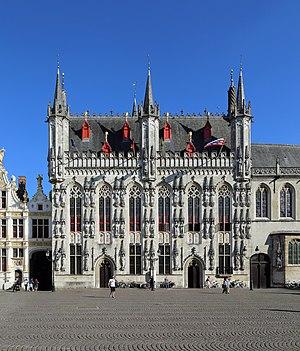
Bruges (Belgique)